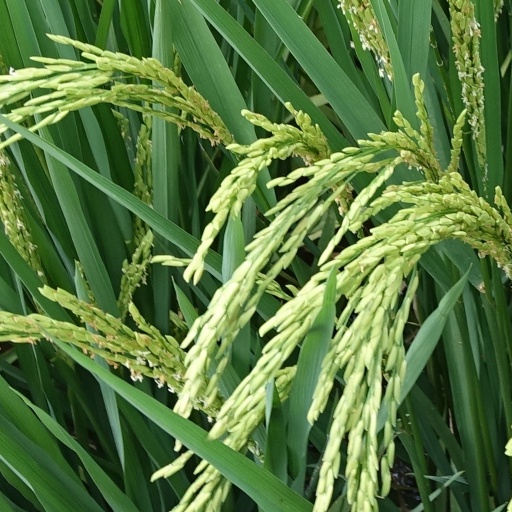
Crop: rice